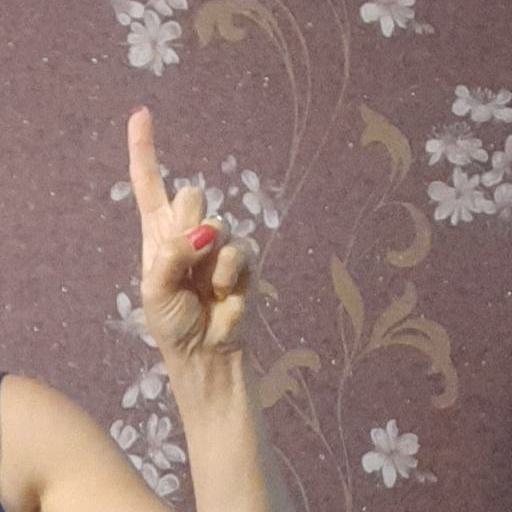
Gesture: one